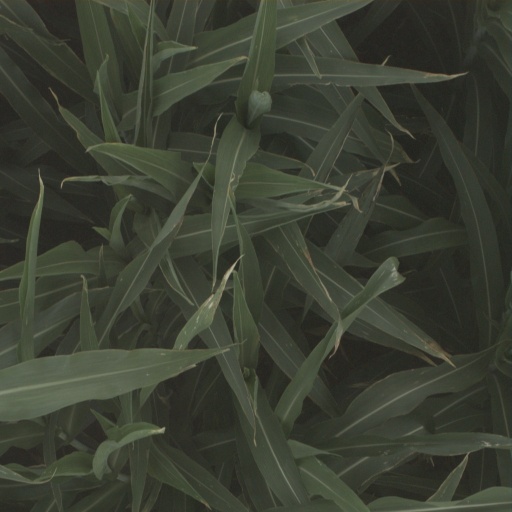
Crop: sorghum